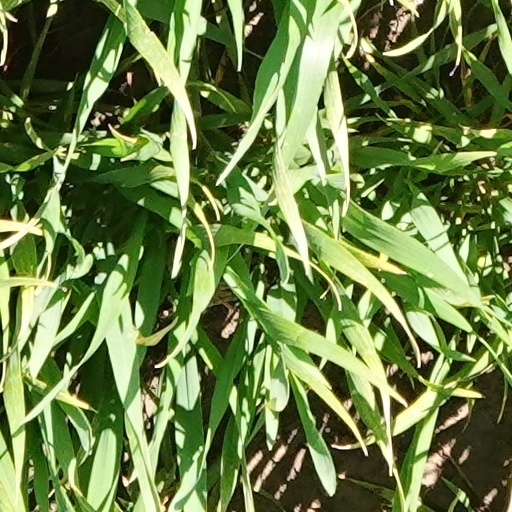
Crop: wheat